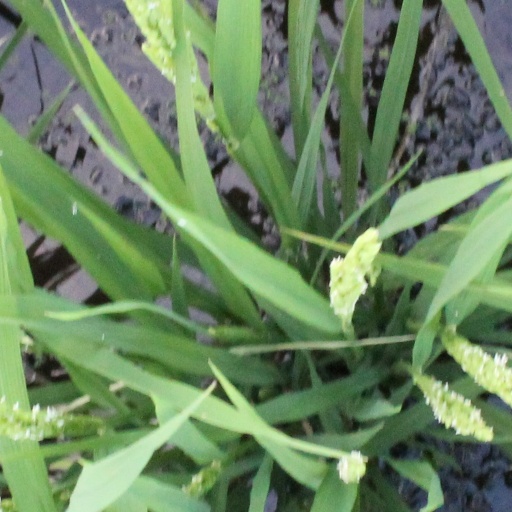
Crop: rice